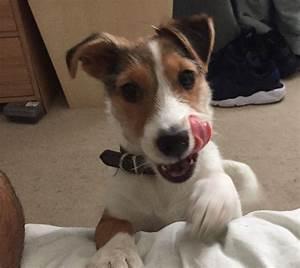
dog